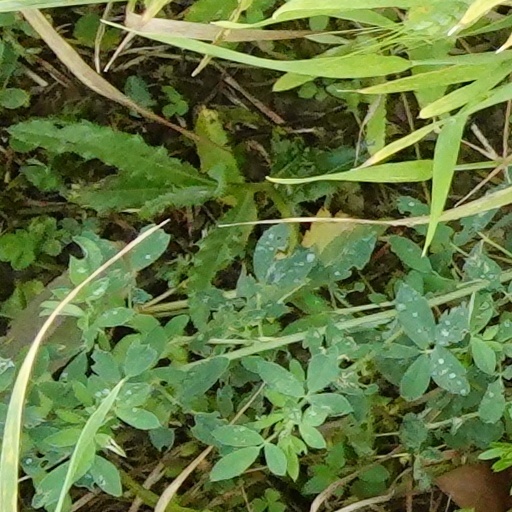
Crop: wheat